Music of the Philippines

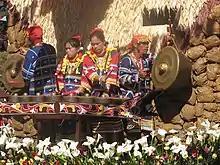

The music of the Philippines includes the musical performance arts in the Philippines and the music of Filipinos composed in various local and international genres and styles. Philippine musical compositions are often a mixture of Indigenous styles, and various Asian styles, as well as Spanish/Latin American and (US) American influences through foreign rule from those countries.